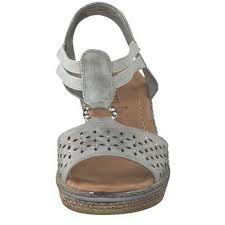
Waste category: shoes